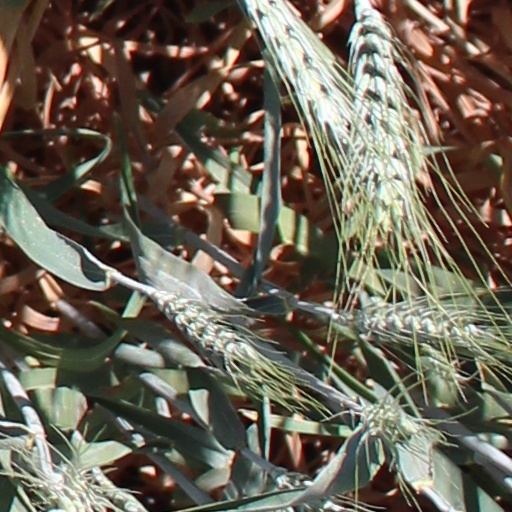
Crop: wheat